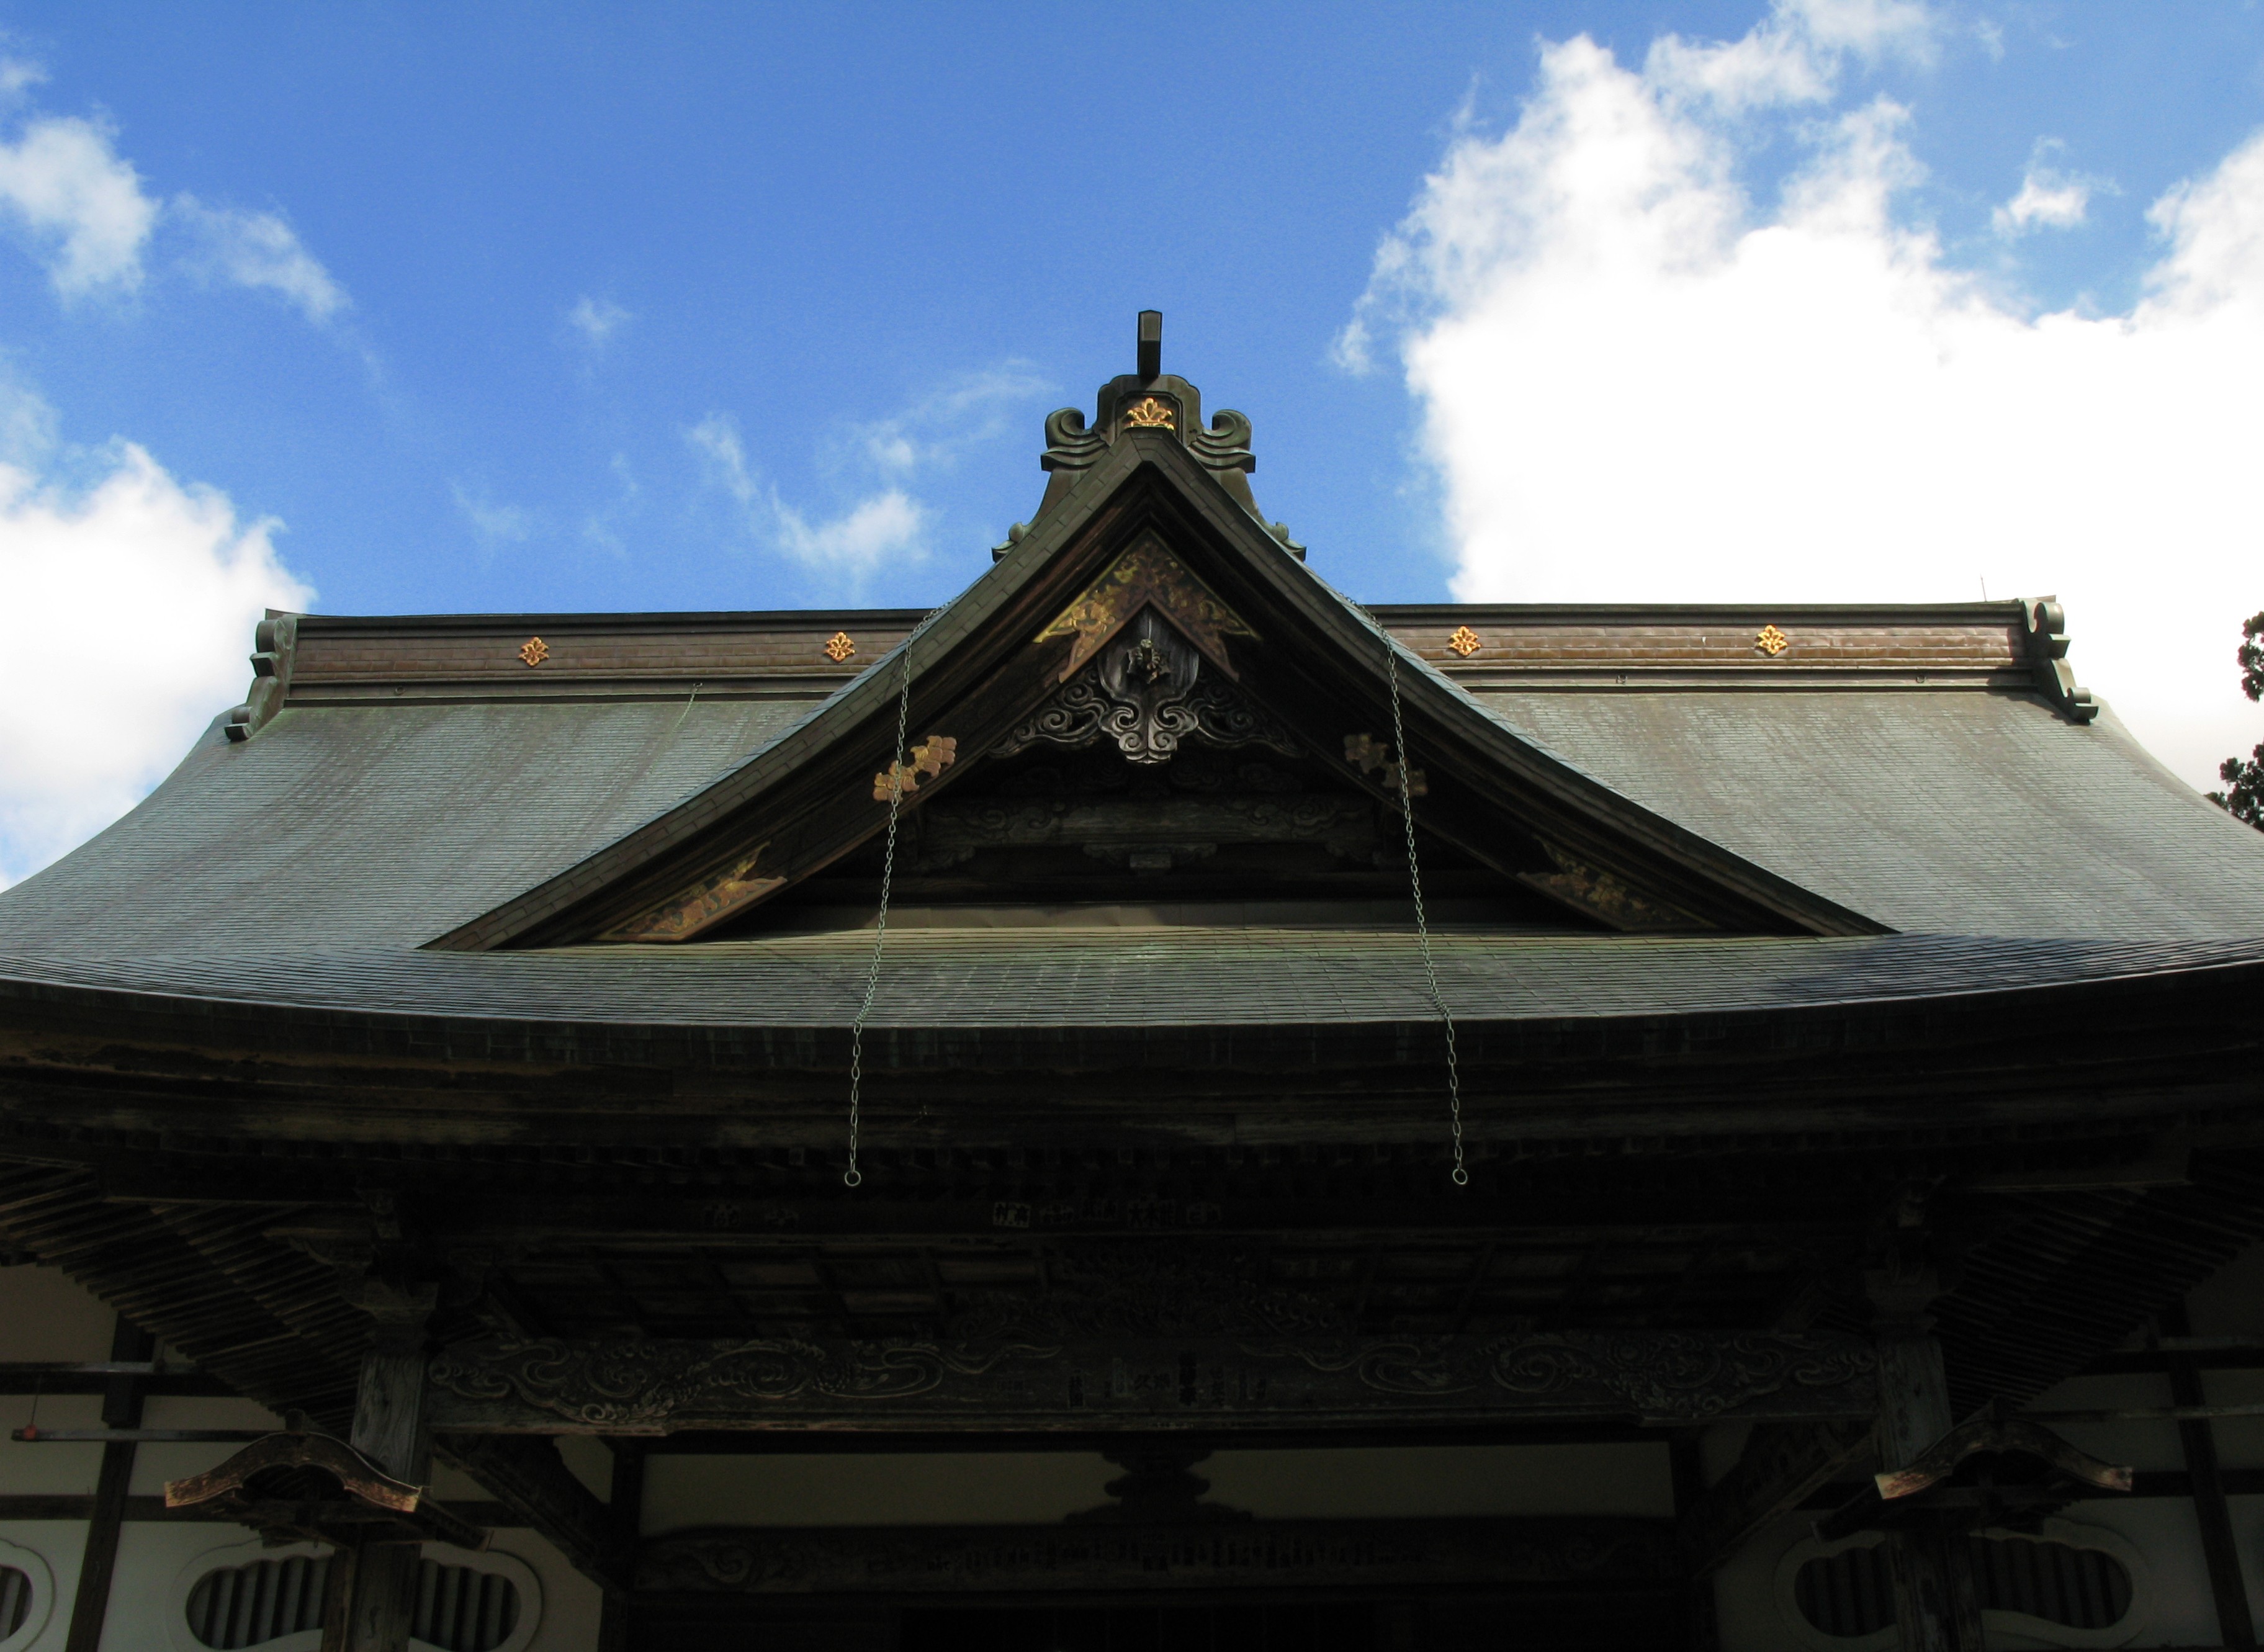
architecture, roof, building, high, landmark, facade, church, place of worship, temple, shrine, hires, hi, res, gegyo, powershotg7, canong7